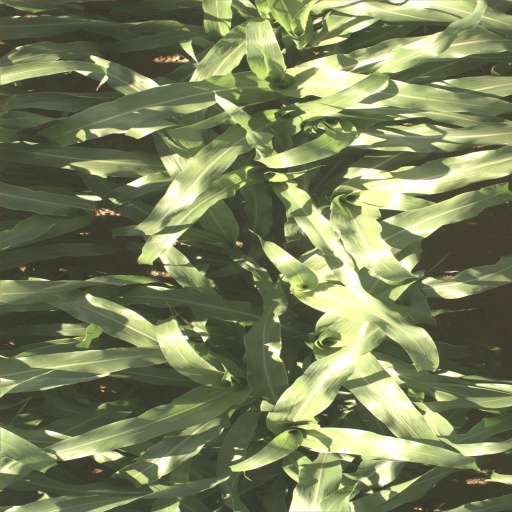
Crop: sorghum